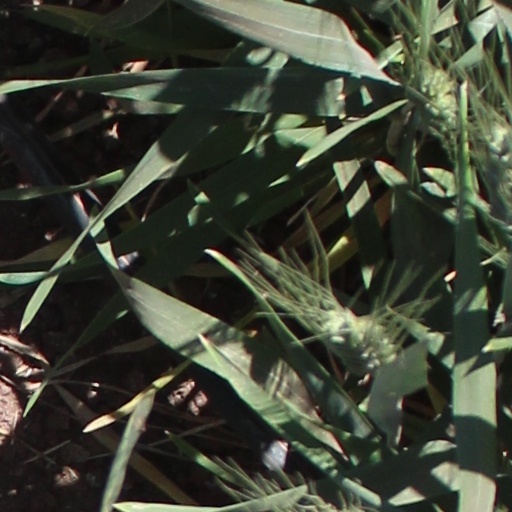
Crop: wheat